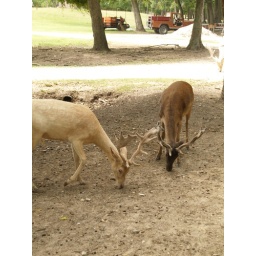
Alvin Texas bayou wildlife park animals and birds run or Roam freely in a natural habitat 2008 Zoo